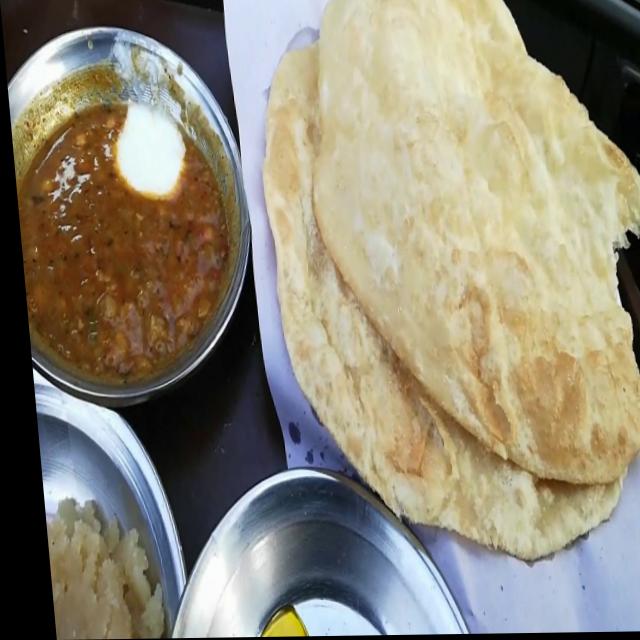
Dish: chole_bhature